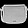
Label: Bag